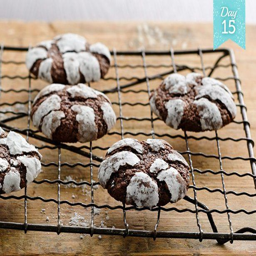
chocolate cookies rolled in powered sugar and baked until perfectly chewy , what 's not to love about that ?